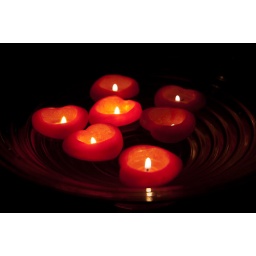
Some love heart shaped candles sitting in a bowl of water during Earth Hour 2010.